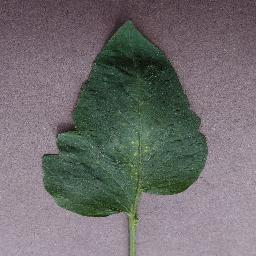
Label: Tomato___Spider_mites Two-spotted_spider_mite